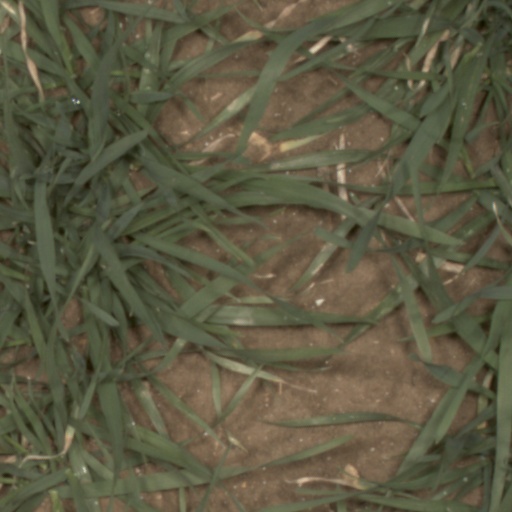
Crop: wheat